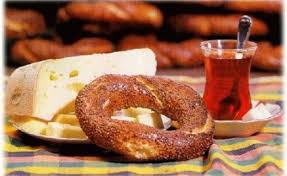
Yemek: simit